Charles Winder

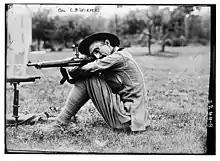
Winder in 1911

Charles Blish Winder, Jr. (June 23, 1874 – March 5, 1921) was an American sport shooter, who competed in the 1908 Summer Olympics. He was a colonel in the Ohio Army National Guard.